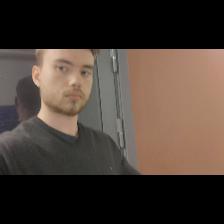
Label: Human